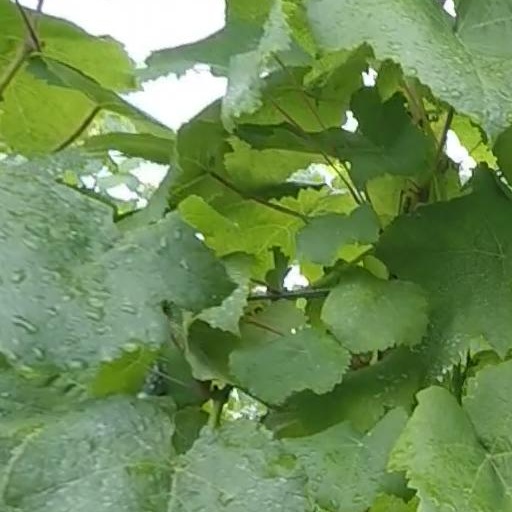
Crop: grape